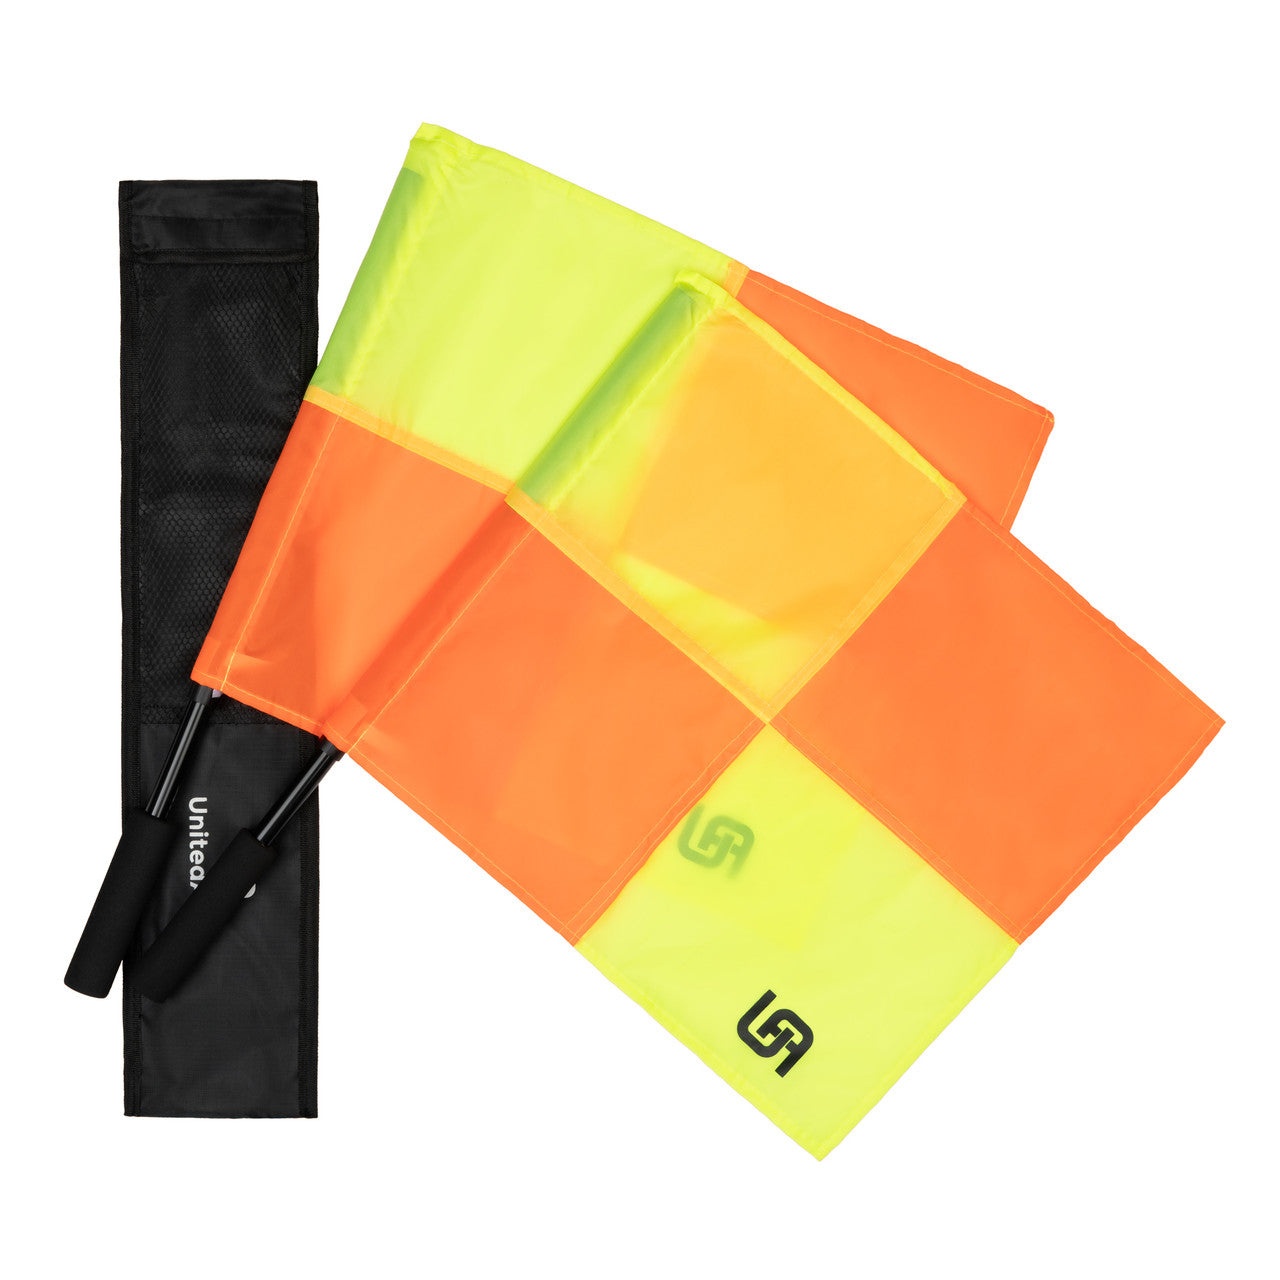
United Attire Checkered Referee Flags
United Attire Checkered Referee Flags. Set of two (2) Professional Assistant Referee Flags New advanced swivel design Each flag is made of heavy-duty material for durability Custom foam handles Packed in a custom carrying case High visibility Checkered Red/Yellow with Black borders Size: 20 x 4 x 2 inches
Brand: Honig's
Category: Sporting Goods > Athletics > Coaching & Officiating > Officiating Flags > Linesman Flags